Saab Automobile

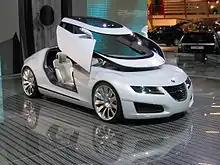
Saab Aero-X

On 16 June 2009, Koenigsegg announced its intention to purchase the brand from GM. The bid was backed by a group of Norwegian investors and the Chinese car maker Beijing Automotive Industry Holding Co Ltd (BAIC). The following month, both parties announced that GM had consented to the deal. There were outstanding financial details, but a loan from the European Investment Bank was expected to cover them. The loan was approved in October, but on 24 November 2009, Koenigsegg announced that it had "come to the painful and difficult conclusion that it could no longer carry out the acquisition" much because of the constant delays and the difficulties coordinating the involved parties: GM, the European Investment Bank, the Swedish National Debt Office and BAIC.